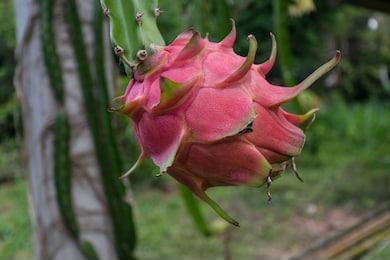
Label: Dragonfruit